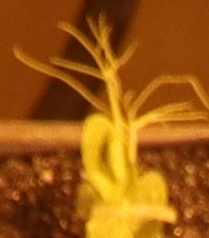
Label: Field Pea